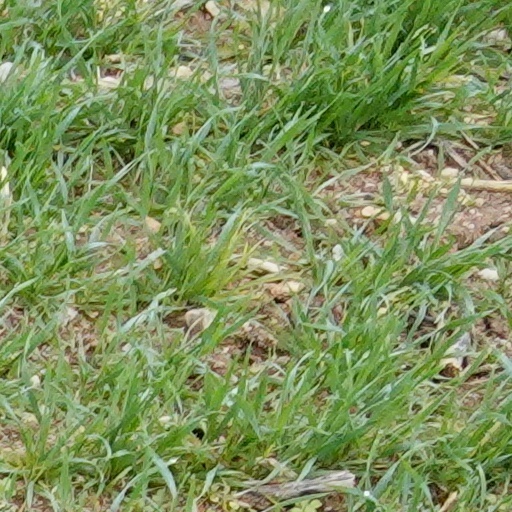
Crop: wheat